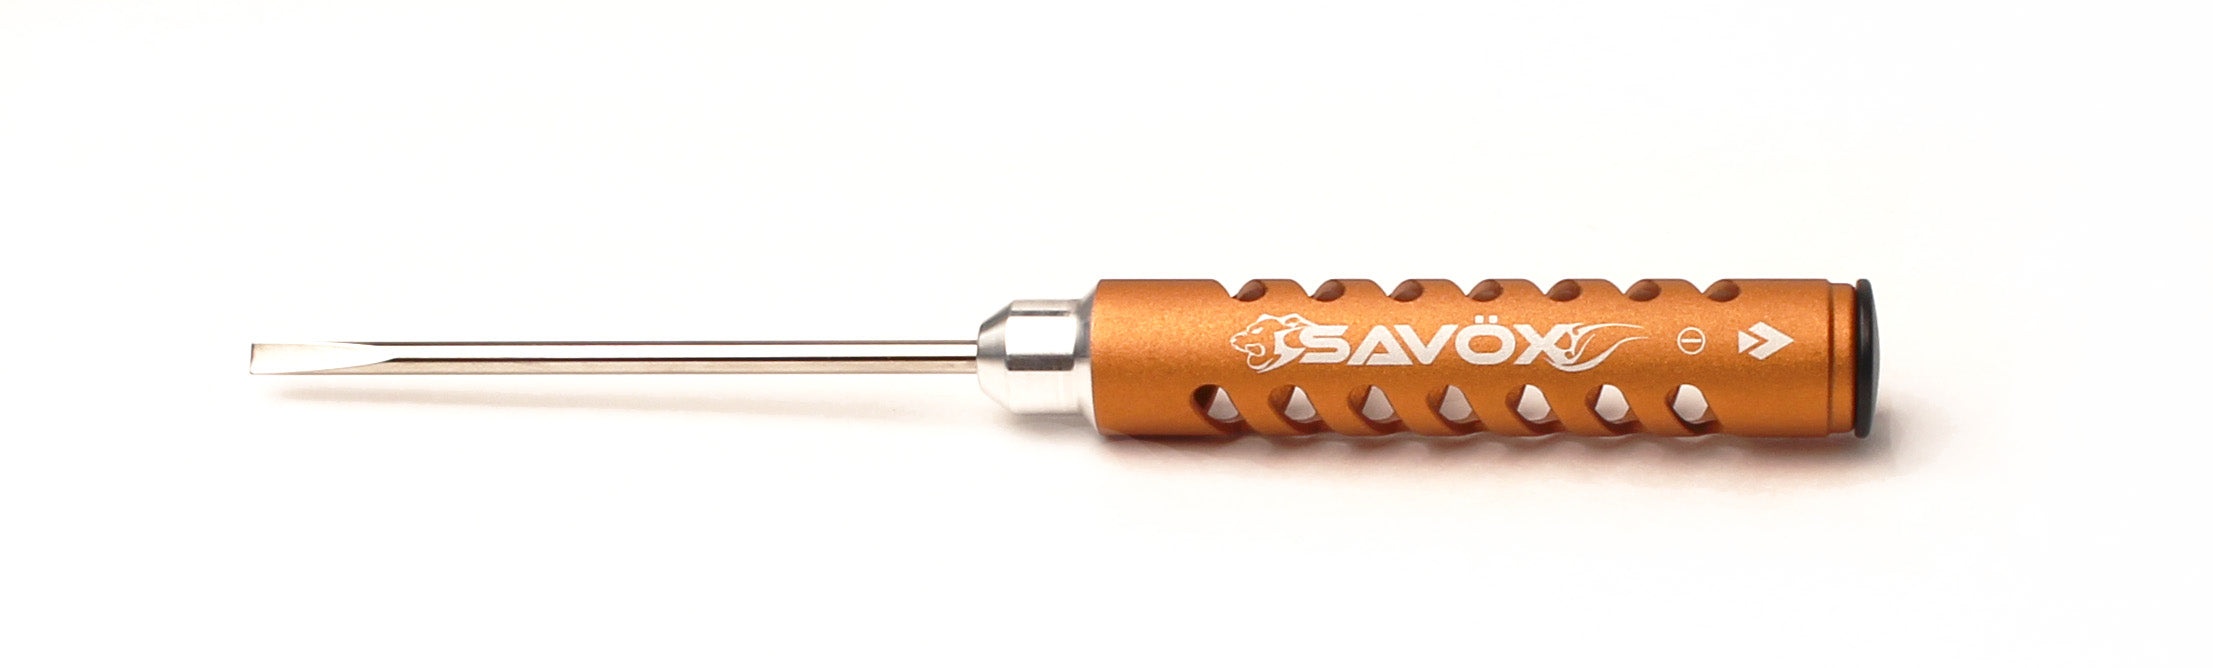
Savox ULTRA LIGHTWEIGHT FLAT SCREWDRIVER (4.0) (ONLINE ORDER ONLY)
Features: Hollow, lightened aluminum handle for incredibly light weight Slots machined in handle to improve grip Handle laser etched for easy identification Replaceable tip Also available in a 12 piece set (SAVSTTS01)
Brand: RC Hop Up Parts
Category: Hardware > Tools > Screwdrivers > Flathead Screwdrivers